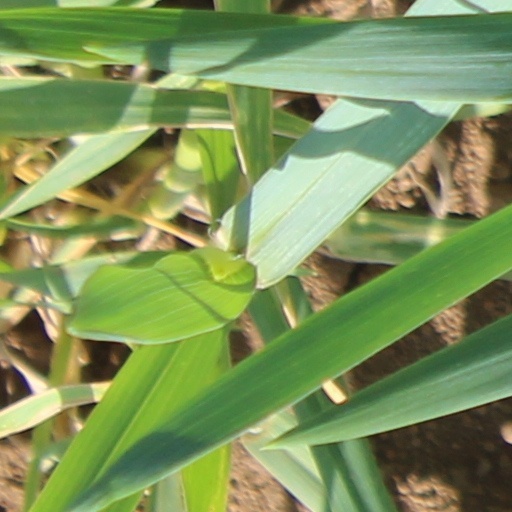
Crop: wheat